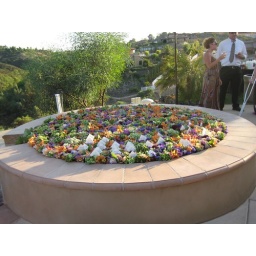
they made the spa a flower bed and they put the seating cards in them